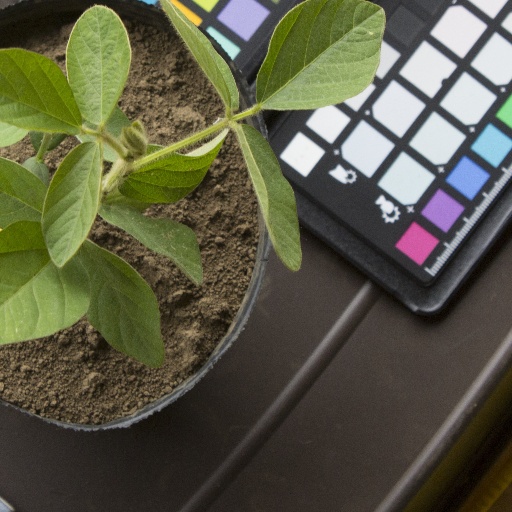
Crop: soybean